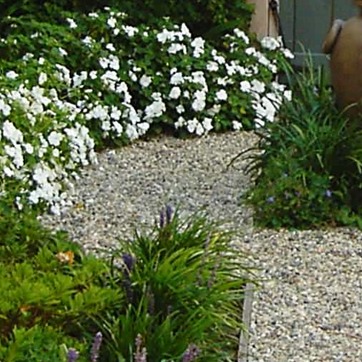
Material: stone